Describe the emotion expressed in this image:  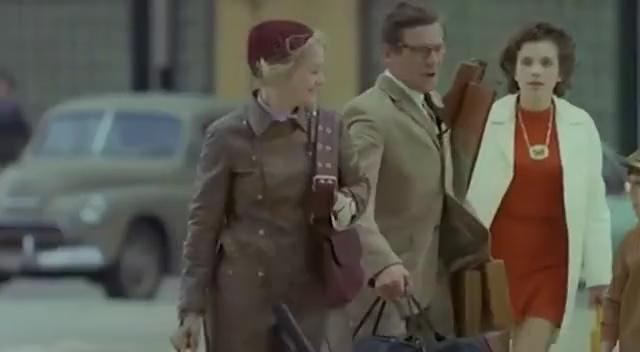
This person displays Suffering, valence and arousal with low intensity.